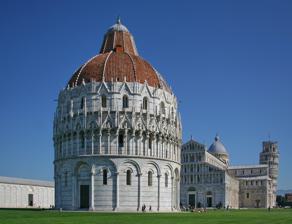
Building: Pisa Baptistery
Country: Italy
Year built: 1363
Historic building in Pisa, Italy Pisa Baptistery Baptistery with the Pisa Cathedral and the Leaning Tower of Pisa Religion Affiliation Roman Catholic Location Location Piazza del Duomo, 23, 56126 Pisa PI, Italy Shown within Italy Geographic coordinates 43°43′24″N 10°23′38″E / 43.72333°N 10.39389°E / 43.72333; 10.39389 Architecture Completed 1363 The Pisa Baptistery of St. John ( Italian : Battistero di San Giovanni ) is a Roman Catholic ecclesiastical building in Pisa , Italy . Construction started in 1152 to replace an older baptistery , and when it was completed in 1363, it became the second building, in chronological order, in the Piazza dei Miracoli , near the Duomo di Pisa and the cathedral's free-standing campanile , the famous Leaning Tower of Pisa . The baptistery was designed by Diotisalvi , whose signature can be read on two pillars inside the building, with the date 1153. Description Pisa Baptistry 2002 The largest baptistery in Italy, it is 54.86 m high, with a diameter of 34.13 m. The Pisa Baptistery is an example of the transition from the Romanesque style to the Gothic style: the lower section is in the Romanesque style, with rounded arches, while the upper sections are in the Gothic style, with pointed wimpergs and a rich figurative program. Like the cathedral and the campanile the Baptistery is built of bichromatic Carrara marble , white with recurring horizontal lines in blueish-grey stone, also used for abstract floral and graphic decoration, a unique trait of some of the most important religious buildings in Tuscany (In the neighboring Florence and Pistoia the dark marmo verde from Prato was used). The east portal from probably around 1200 is facing the facade of the cathedral. The door is flanked by two columns with foliage decoration, a direct copy of a classical model. Engaged with the portal frame are two smaller three-quarter columns with a simpler, less deep floral ornamentation. The inner jambs between each pair of columns are decorated each with eleven figurative reliefs executed in Byzantine style. On the left there are depictions of the months (with September and October combined in one panel), beginning with January at the bottom. On the right it begins at the top with the Ascension of Christ , then angels, Mary with lifted hands , then the Apostels depicted in pairs looking up, and second to the bottom the Harrowing of Hell ; the lowermost relief shows King David . The tripartite form is conveyed in the arch with three retreating archivolts with the Twenty-Four Elders in medaillons and the Lamb as the keystone. The architrave is divided in two tiers. The upper one is slightly tilted and shows Christ between the Mary and St. John the Baptist , flanked by angels and the evangelists. The lower tier depicts several episodes in the life of St. John the Baptist, the natural patron of the baptistery: his sermon, the baptism of Christ, his imprisonment on behalf of Herod , Salome dances before Herod, his subsequent beheading and his burial. The architraves are probably by the same artists who also did the foiled columns and the reliefs on the jambs. Only the north portal has also figurative decoration on its architrave, picturing the Annunciation to Zechariah and St. Elizabeth , the parents of St. John, flanked by two prophets and two angels in light armour with swords. The interior Baptistery interior The interior is overwhelming and lacks decoration. The octagonal font at the centre dates from 1246 and was made by Guido Bigarelli da Como . The bronze sculpture of St. John the Baptist at the centre of the font is a  work by Italo Griselli . The famous pulpit was sculpted between 1255-1260 by Nicola Pisano , father of Giovanni , the artist who produced the pulpit in the Duomo. The scenes on the pulpit, and especially the classical form of the nude Hercules , show Nicola Pisano's qualities as the most important precursor of Italian Renaissance sculpture by reinstating antique representations: surveys of the Italian Renaissance often begin with the year 1260, the year that Nicola Pisano dated this pulpit. Constructed on the same unstable sand as the tower and cathedral, the Baptistery leans 0.6 degrees toward the cathedral. Originally the shape of the Baptistery, according to the project by Diotisalvi, was different. It was perhaps similar to the church of Holy Sepulchre in Pisa, with its pyramidal roof. After the death of the architect, Nicola Pisano continued the work, changing the style to the more modern Gothic one. Also, an external roof was added giving the shape of a cupola . As a side effect of the two roofs, the pyramidal inner one and the domed external one, the interior is acoustically perfect, making of that space a resonating chamber . [ better source needed ] The exterior of the dome is clad with lead sheets on its east side (facing the cathedral) and red tiles on its west side (facing the sea), giving a half grey and half red appearance from the south. An inscription, currently undeciphered, is located to the left of the door jamb of the Baptistery. The Pisa Baptistery The two colours of the dome seen from north-east The north portal, c. 1200 The architrave over the main portal, c. 1200 Baptistery interior A fisheye view of the interior Marble pulpit by Nicola Pisano , 1260 Baptistery font The dome seen from the inside Baptistery columns Acoustic resonance and reverberation demonstration See also History of medieval Arabic and Western European domes List of tallest domes References